Was mein Gott will, das g'scheh allzeit, BWV 111

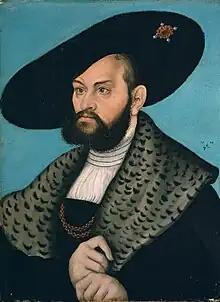
Albert, Duke of Prussia, author of the hymn

(What my God wants, may it always happen), 111, is a cantata by Johann Sebastian Bach for use in a Lutheran service. He composed the chorale cantata in Leipzig in 1725 for the third Sunday after Epiphany and first performed it on 21 January 1725, as part of his chorale cantata cycle. It is based on the hymn of the same name by Albert, Duke of Prussia, published in 1554, on the topic of the Christian's acceptance of God's will.